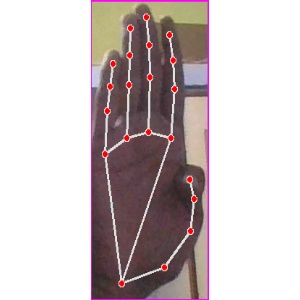
अक्षर: झ